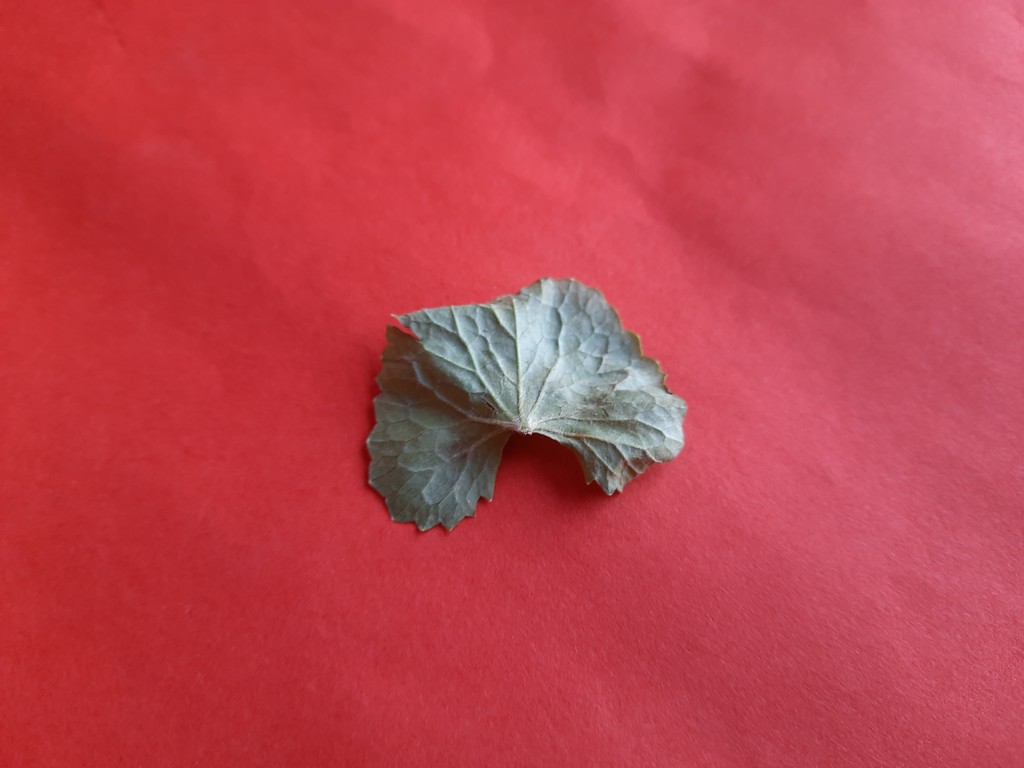
Label: Dried